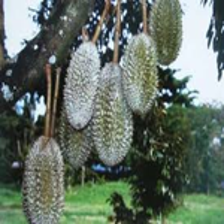
Label: mealybug_infestation